Centrocoris spiniger

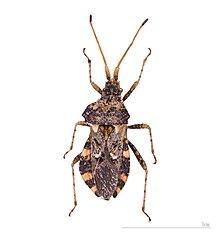
Mounted specimen

These bugs are light brown colored. The rostrum extends to the posterior end of the body. The pronotum is slightly arched on the sides, with prominent teeth at the posterior margin.